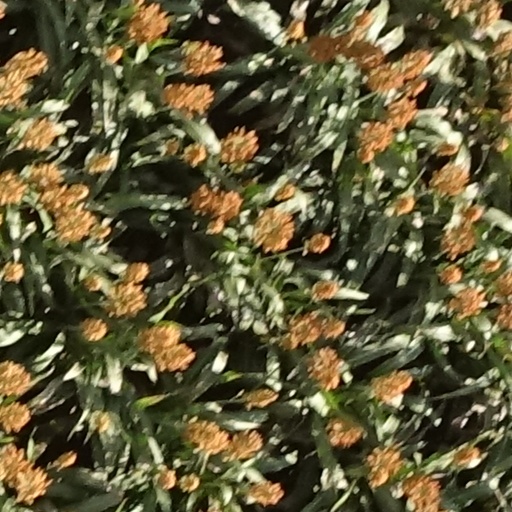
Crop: sorghum